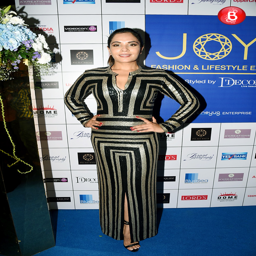
actor at a fashion show